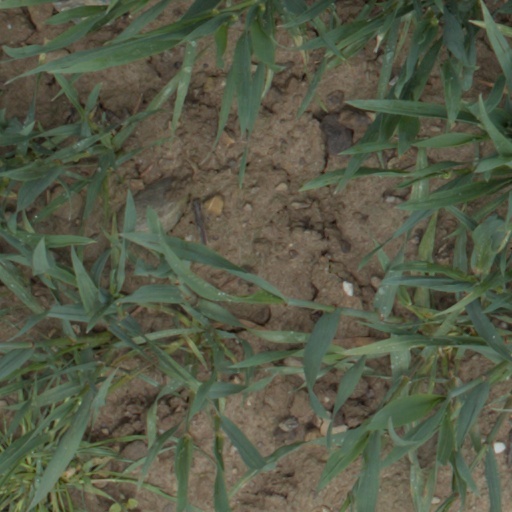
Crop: wheat